Toddington railway station

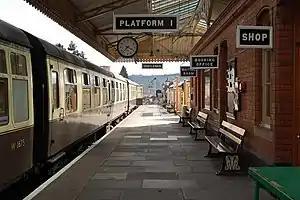
Platform 1 in 2008.

Toddington railway station serves the village of Toddington in Gloucestershire, England. Since 1984 it has been the main base of operations for the heritage Gloucestershire Warwickshire Railway.